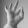
ASL letter: F